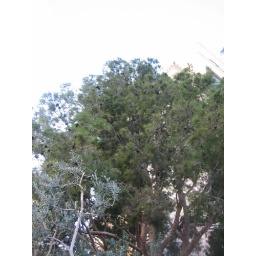
blue jay in a tree